Mikhail Romanov (politician)

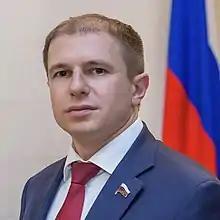

Mikhail Valentinovich Romanov (born October 29, 1989, Leningrad) is a Russian political figure and a deputy of the 8th State Duma.